Answer in natural language. How many Chairs are visible in the scene? Choose between the following options: 0, 2, 4, 4 or 3
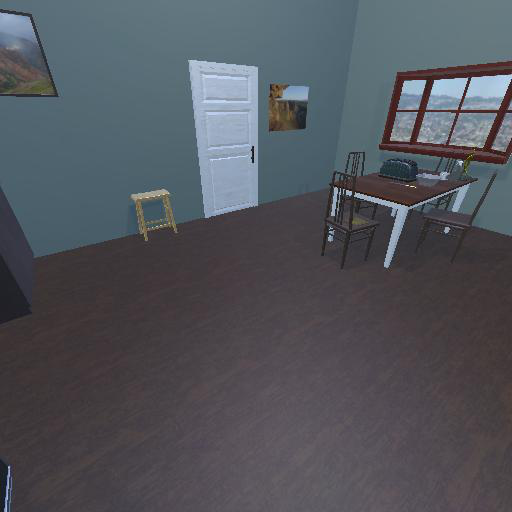
<answer>4</answer>